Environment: lab
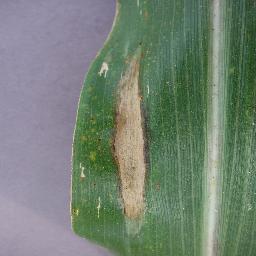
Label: northern_corn_leaf_blight